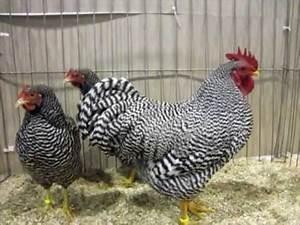
chicken